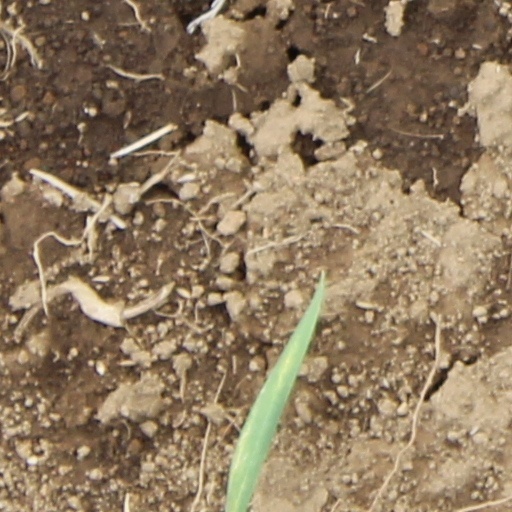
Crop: wheat